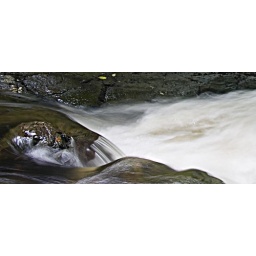
Wanted to try and get both milky and it running over the stones not quite right